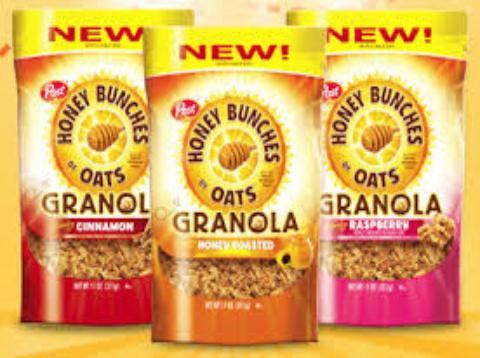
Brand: Honey Bunches of Oats
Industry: Food